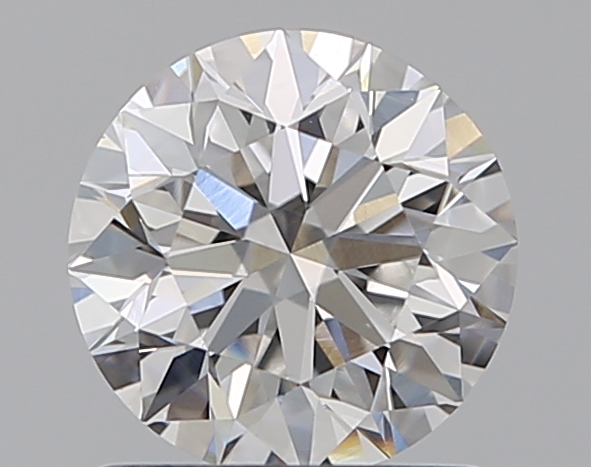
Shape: round
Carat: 1.01
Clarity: VS1
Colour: E
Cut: EX
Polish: EX
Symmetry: EX
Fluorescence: N
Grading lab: GIA
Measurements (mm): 6.36 x 6.4 x 4